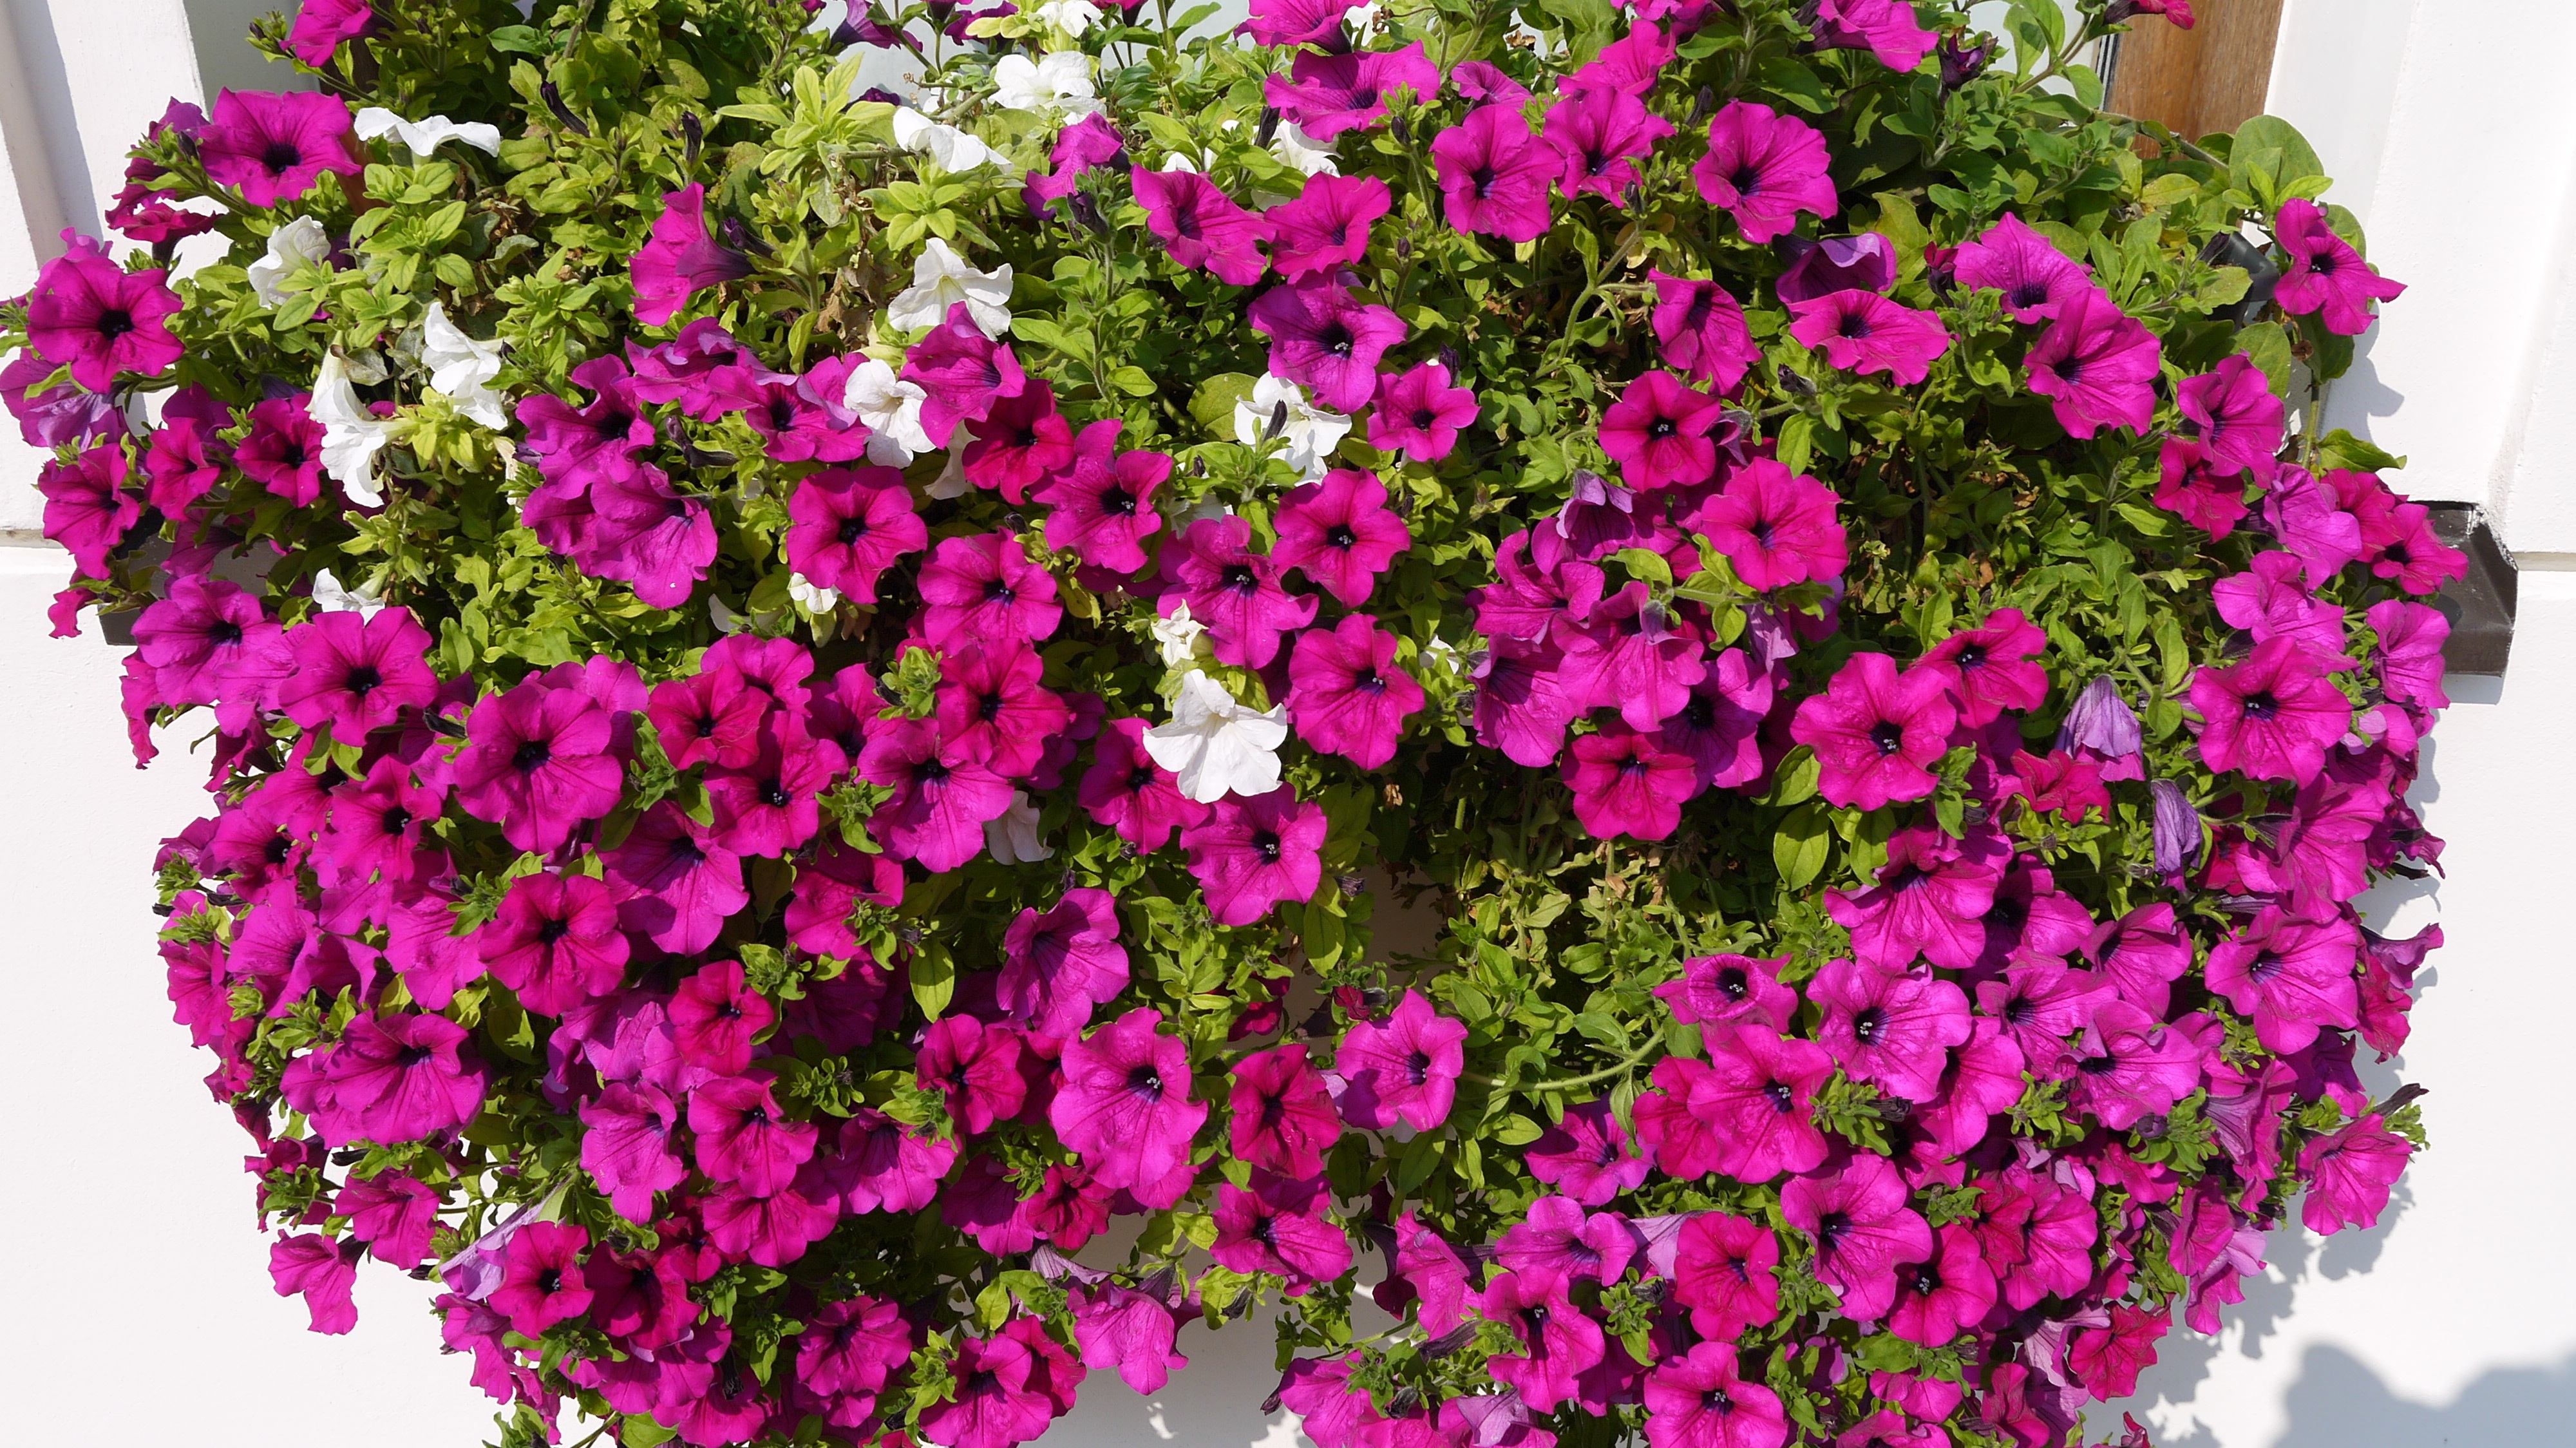
nature, plant, flower, purple, summer, shrub, violet, lilac, petunia, magenta, floristry, dianthus, flowering plant, busy lizzie, annual plant, land plant, pink family